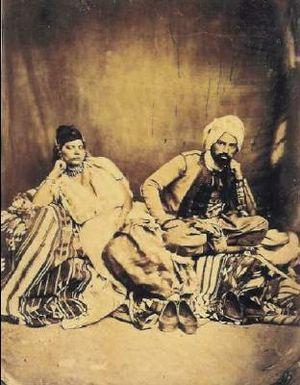
La période dite de l’Algérie française, ou de l’Algérie coloniale, va, dans l'histoire de l'Algérie, de 1830, avec la prise d'Alger, à 1962, avec l'indépendance du pays. Cette période est parfois aussi désignée, dans son ensemble, comme celle de la colonisation, de la présence ou de l'occupation française de l'Algérie.